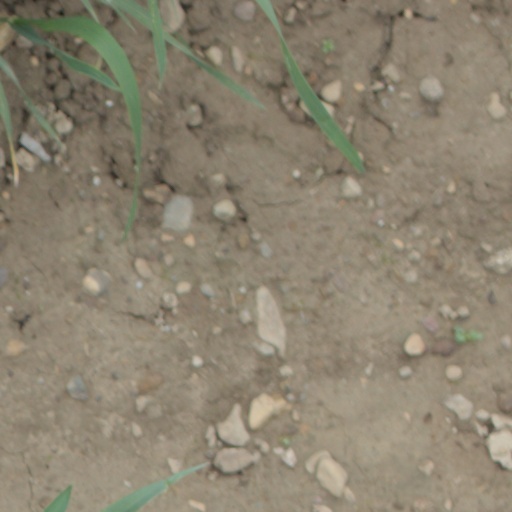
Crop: wheat